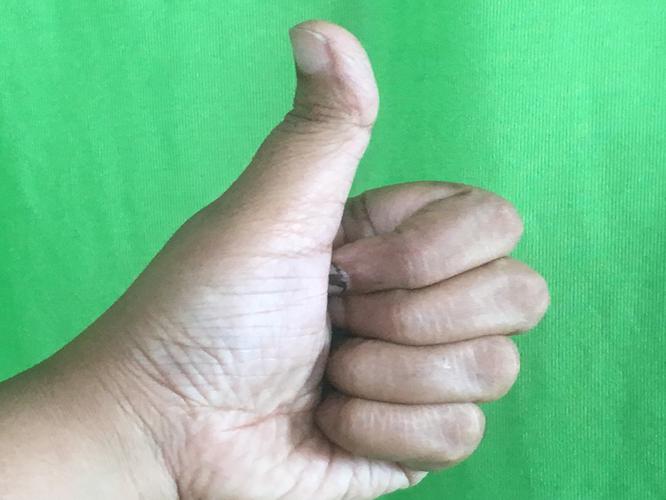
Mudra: Sikharam
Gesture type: single_hand